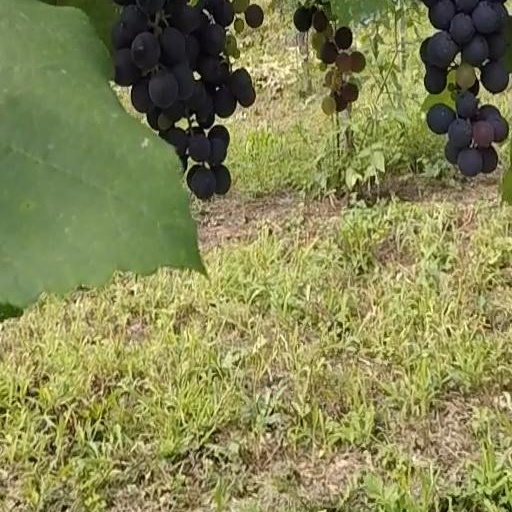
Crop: grape